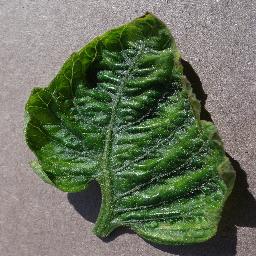
Label: Tomato___Tomato_Yellow_Leaf_Curl_Virus